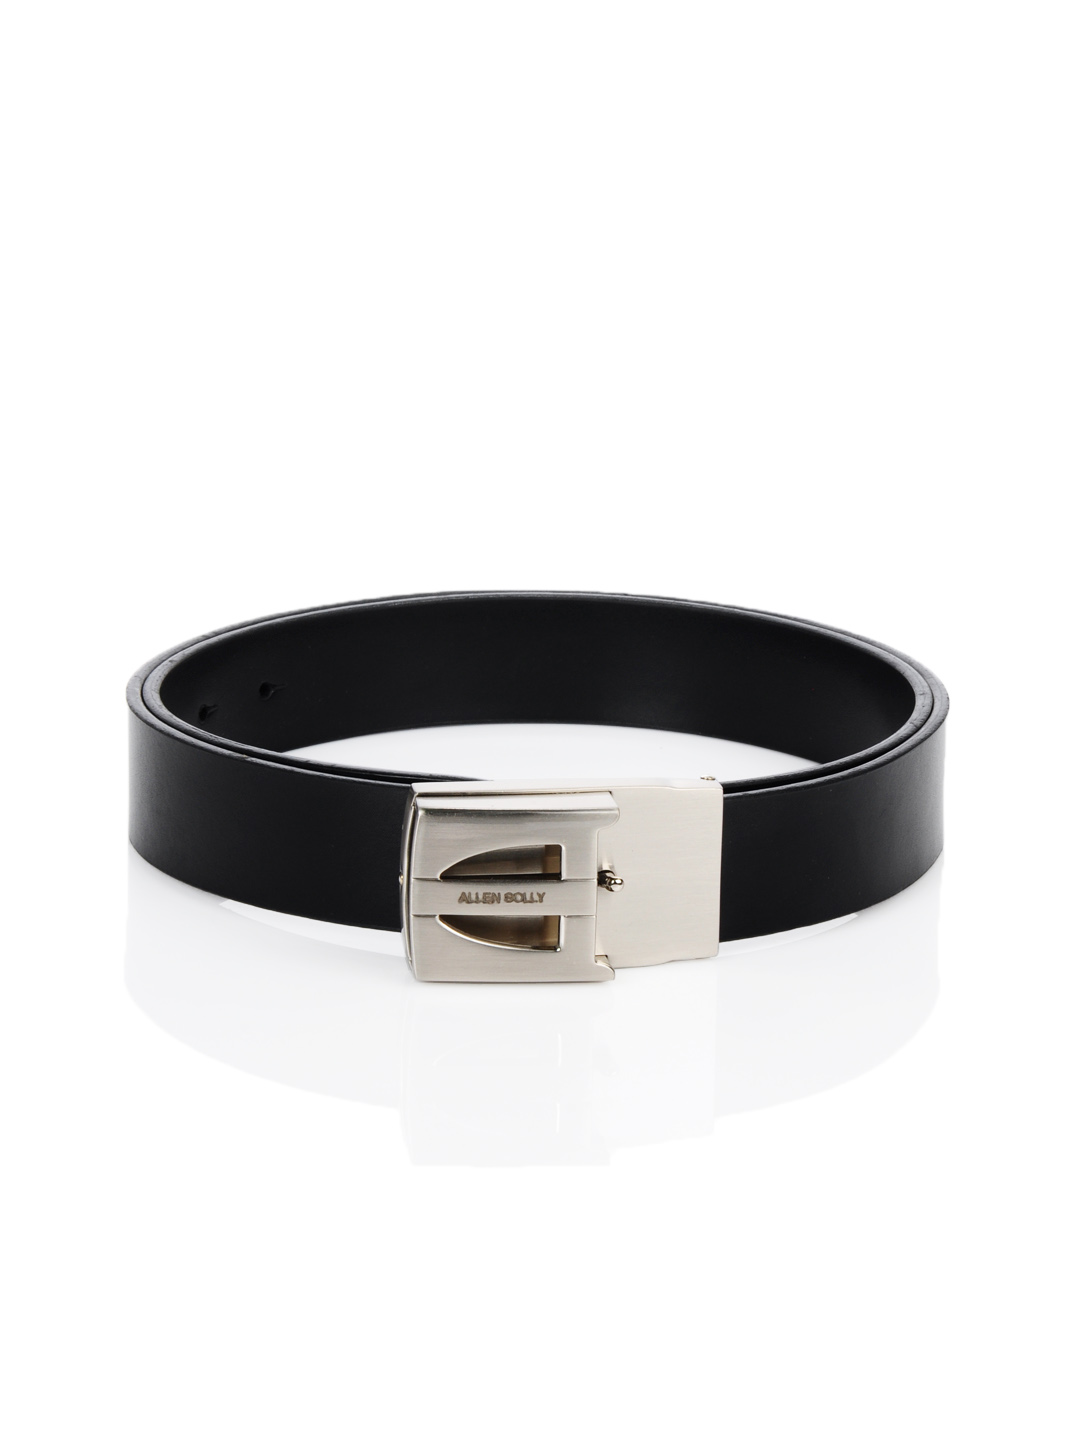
Allen Solly Men Leather Black Belt
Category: Accessories / Belts / Belts
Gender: Men
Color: Black
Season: Summer 2012
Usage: Casual